Harold Jenkins (Shakespeare scholar)

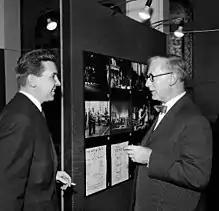
Professor Jenkins (right) talking with the Finnish actor Pentti Siimes in Helsinki, 1964

Harold Jenkins, FBA (19 July 1909 – 4 January 2000) is described as "one of the foremost Shakespeare scholars of his century".